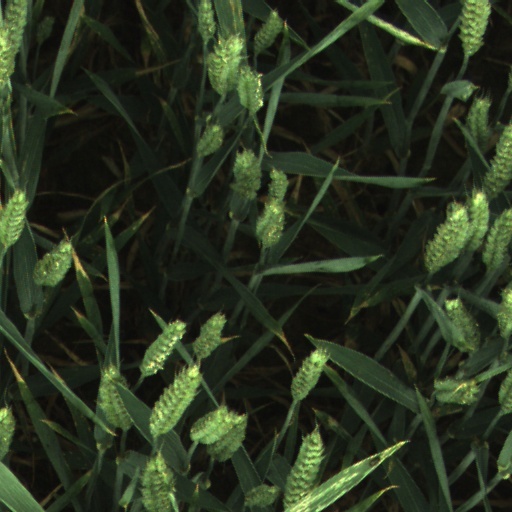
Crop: wheat